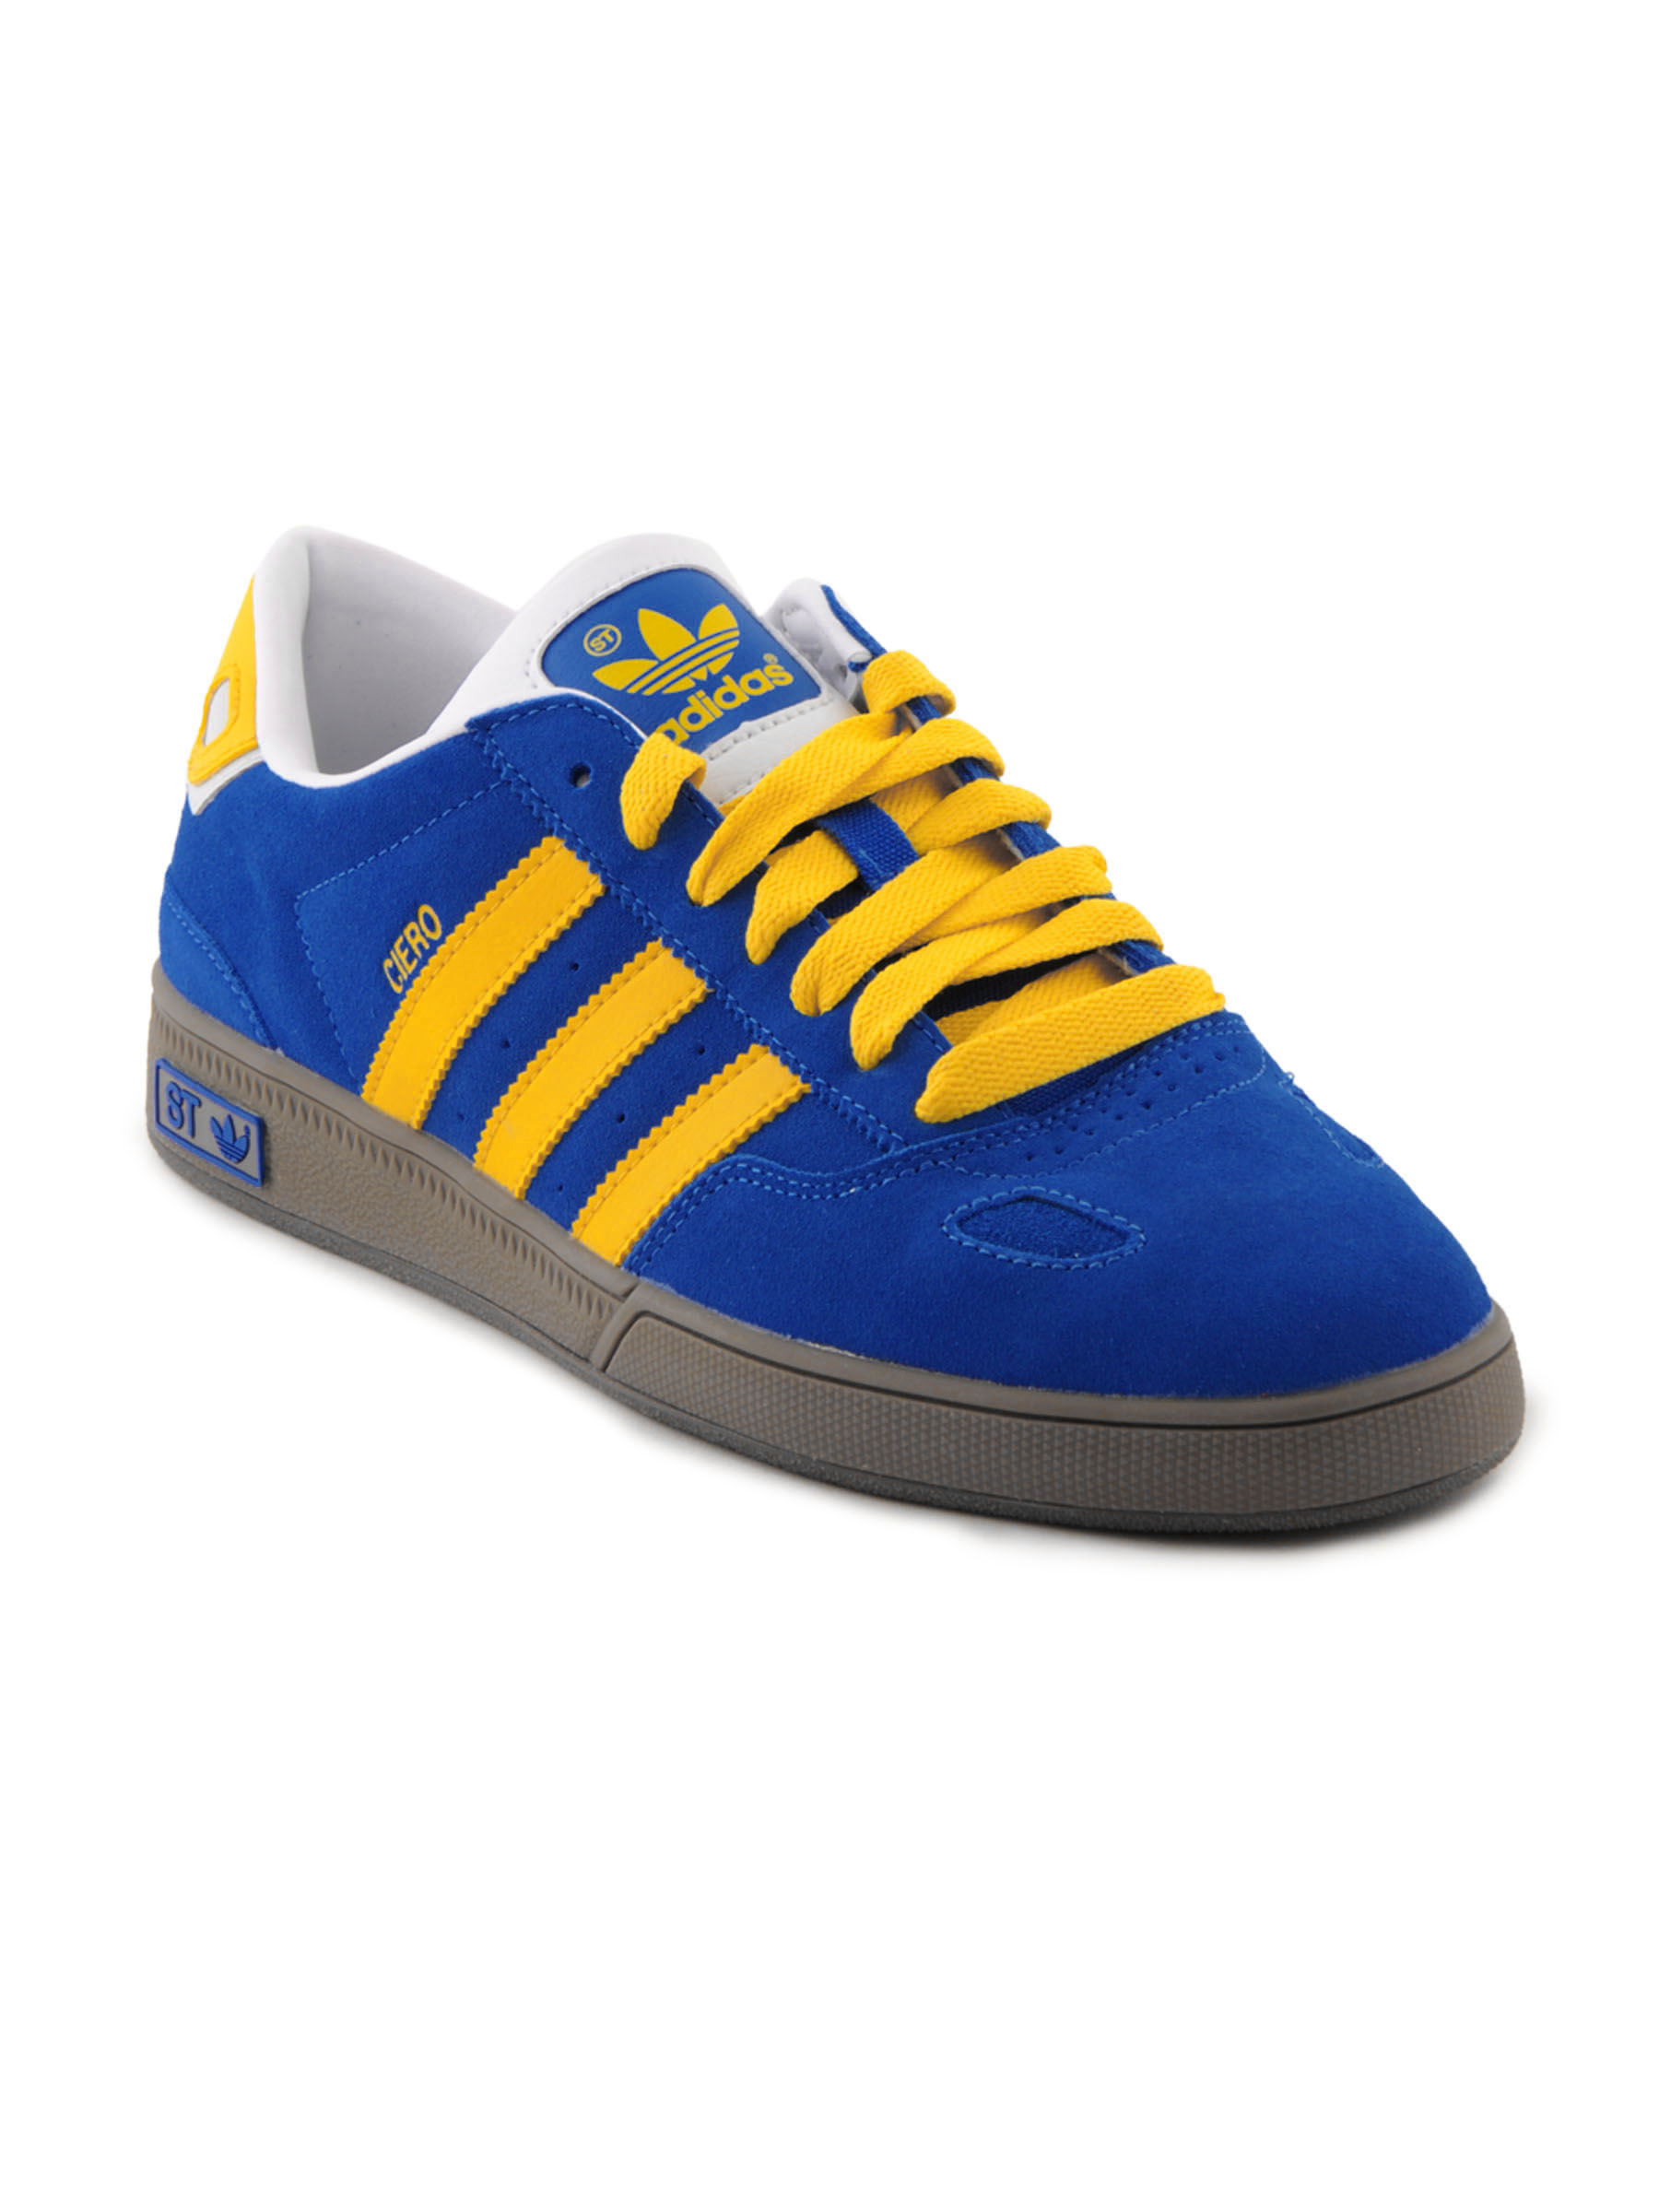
ADIDAS Originals Men Ciero Low St Blue Casual Shoes
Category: Footwear / Shoes / Casual Shoes
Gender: Men
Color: Blue
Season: Fall 2011
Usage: Casual